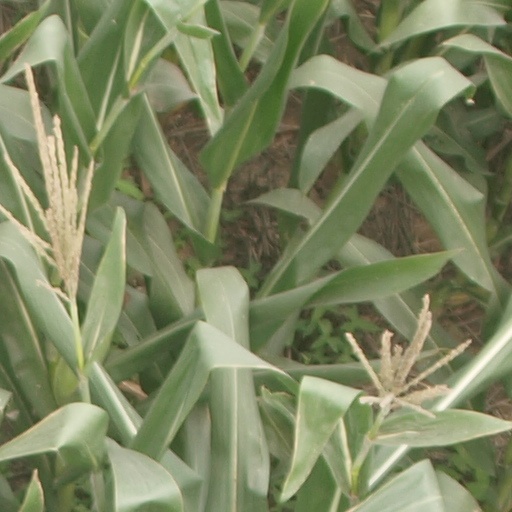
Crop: maize; corn